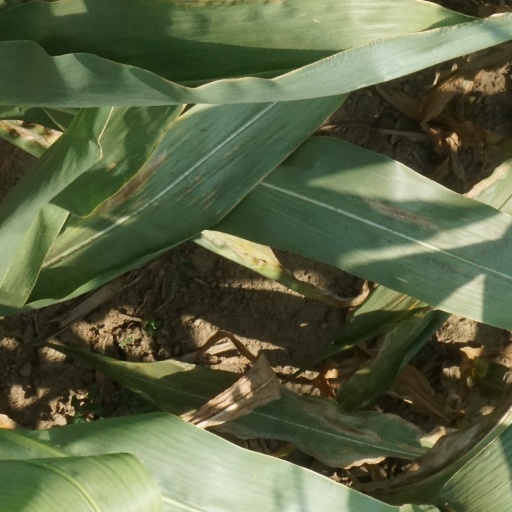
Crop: maize; corn